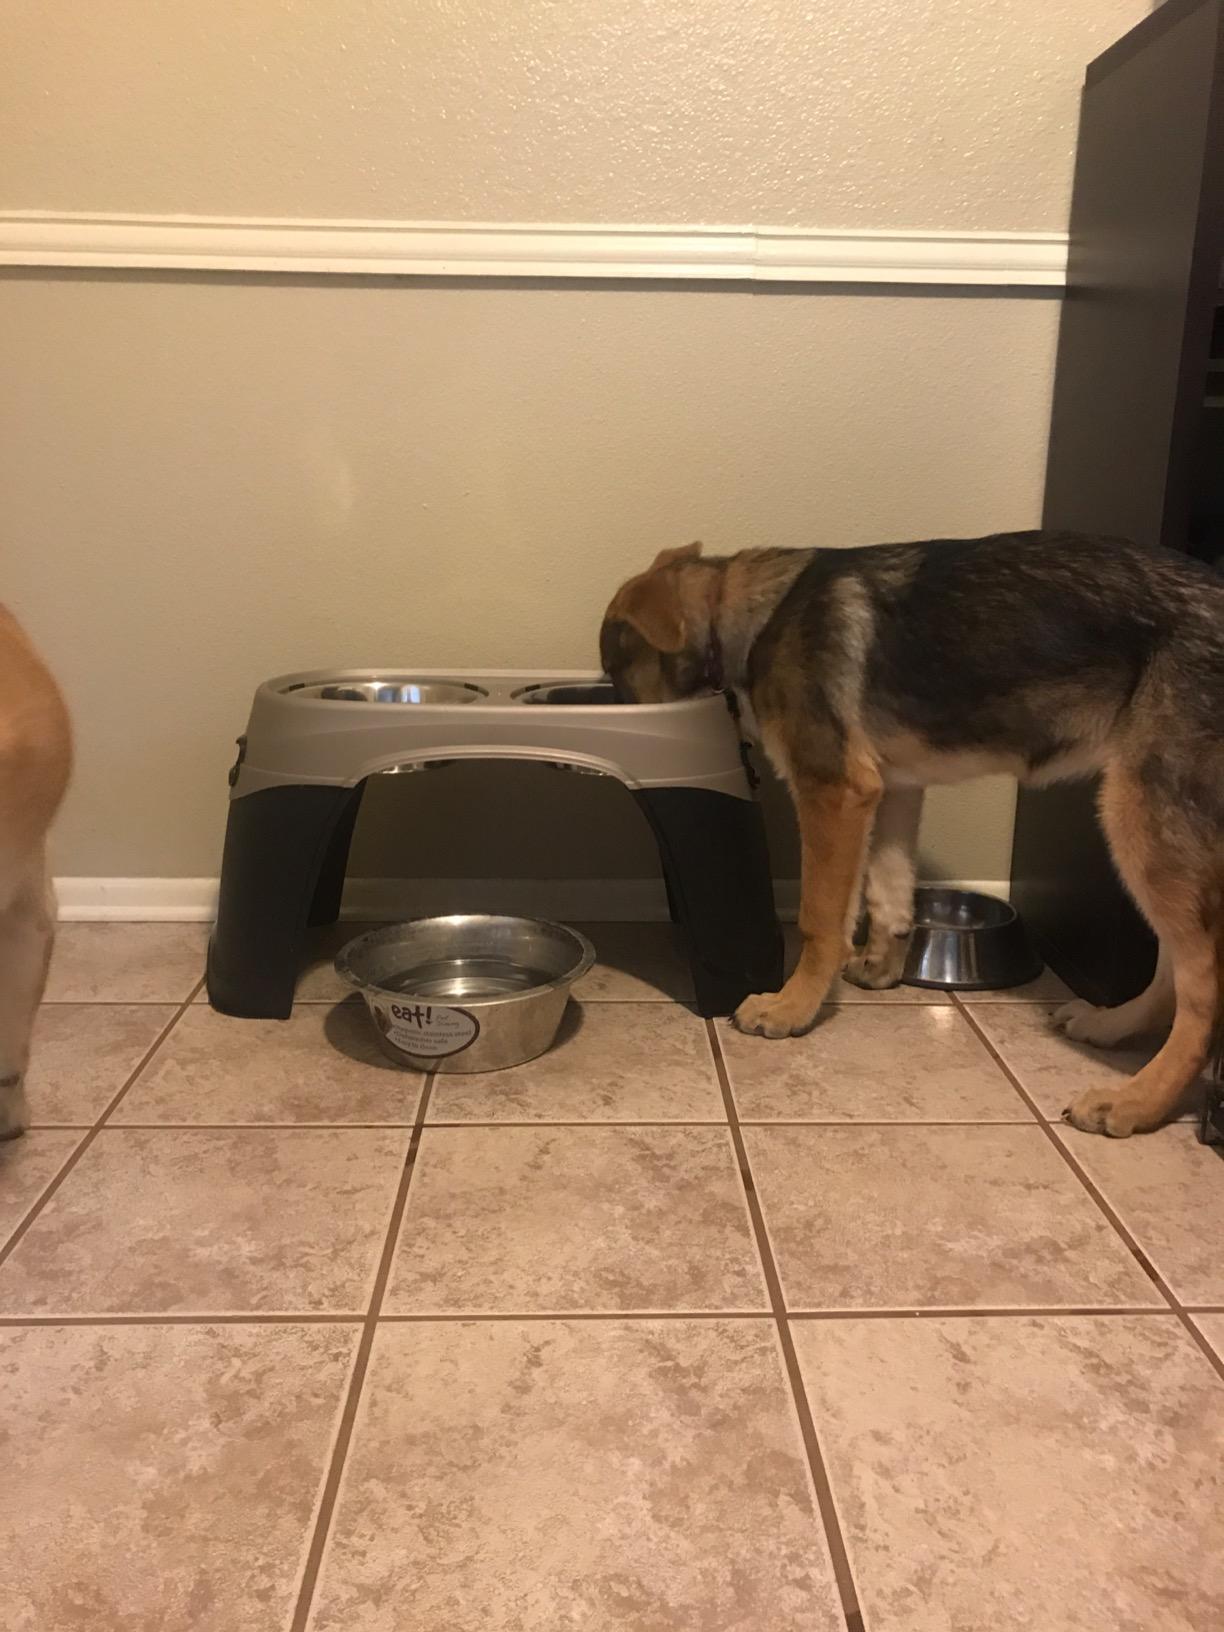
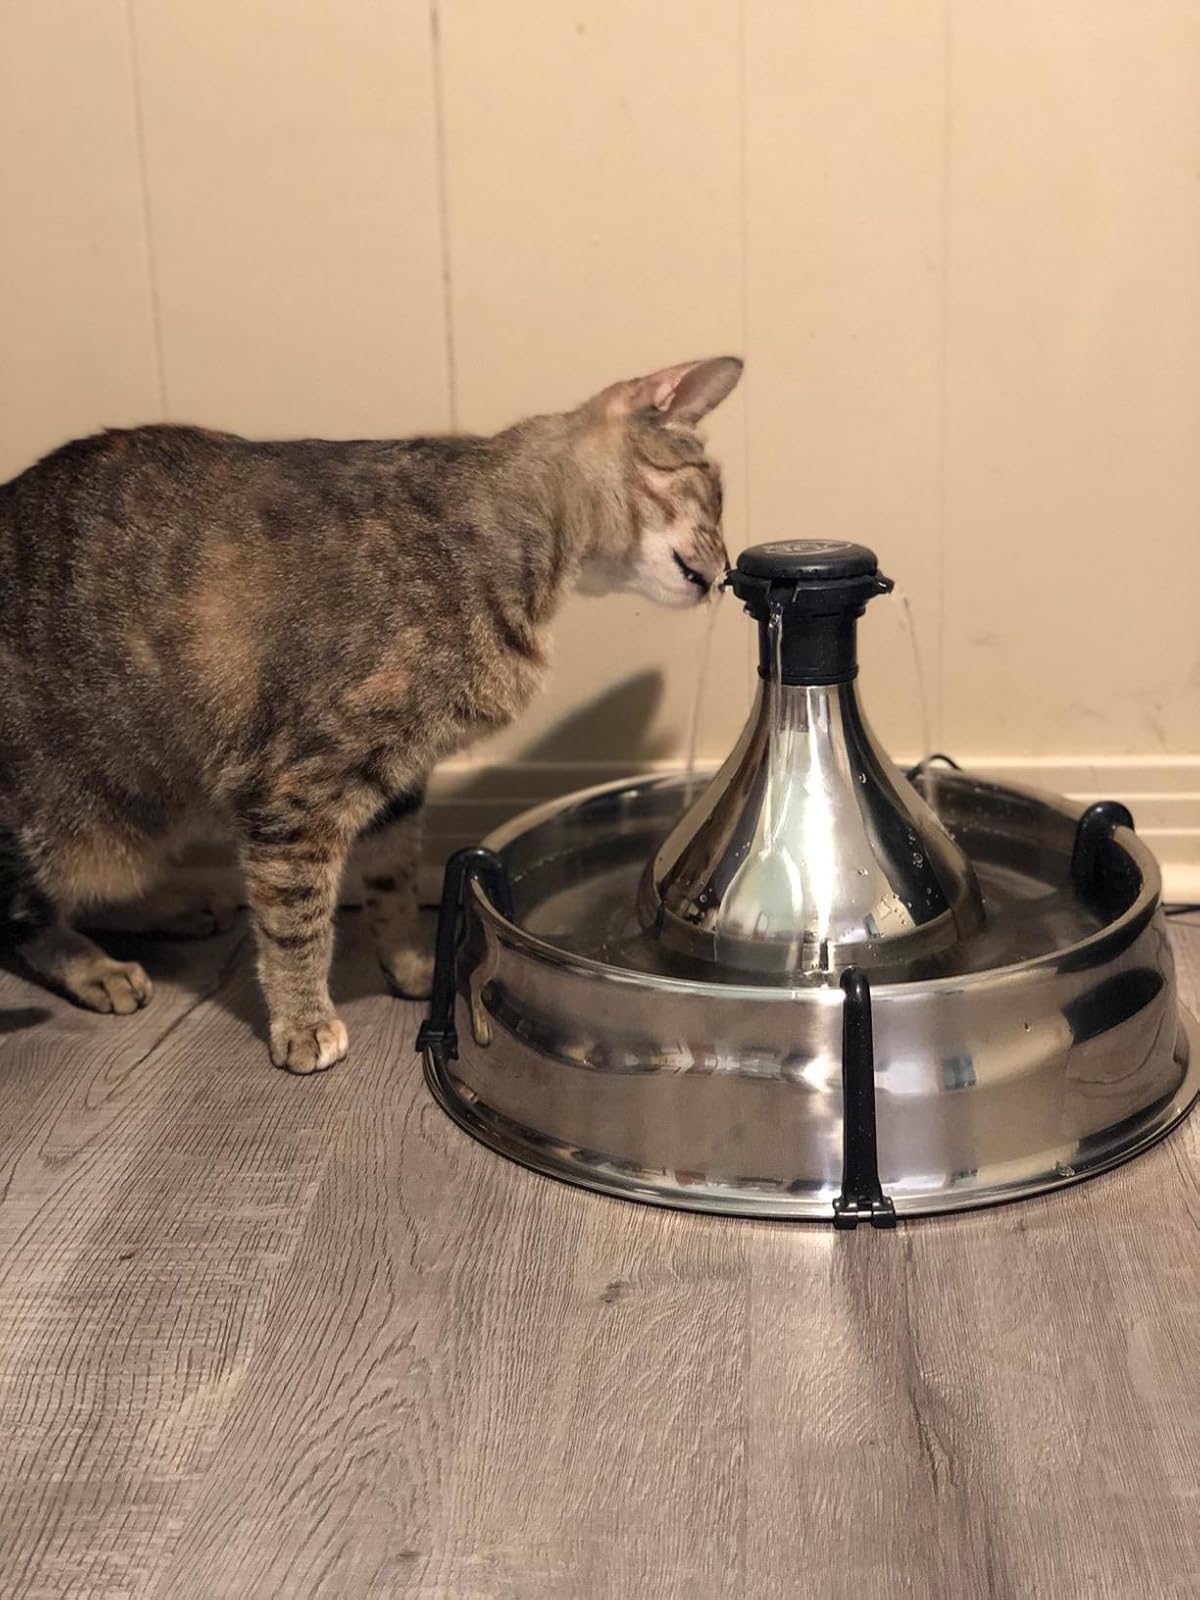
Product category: items_bowl
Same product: no